Healthcare in Europe

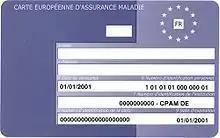
European Health Insurance Card (French version pictured)

Healthcare in Europe is provided through a wide range of different systems run at individual national levels. Most European countries have a system of tightly regulated, competing private health insurance companies, with government subsidies available for citizens who cannot afford coverage. Many European countries (and all European Union countries) offer their citizens a European Health Insurance Card which, on a reciprocal basis, provides insurance for emergency medical treatment insurance when visiting other participating European countries.